Laurel wreath

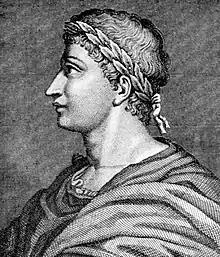
Ovid with laurel wreath, common in poets

Apollo, the patron of sport, is associated with the wearing of a laurel wreath. This association arose from the ancient Greek mythology story of "Apollo and Daphne". Apollo mocked the god of love, Eros (Cupid), for his use of bow and arrow, since Apollo is also patron of archery. The insulted Eros then prepared two arrows—one of gold and one of lead. He shot Apollo with the gold arrow, instilling in the god a passionate love for the river nymph Daphne. He shot Daphne with the lead arrow, instilling in her a hatred of Apollo. Apollo pursued Daphne until she begged to be free of him and was turned into a laurel tree.